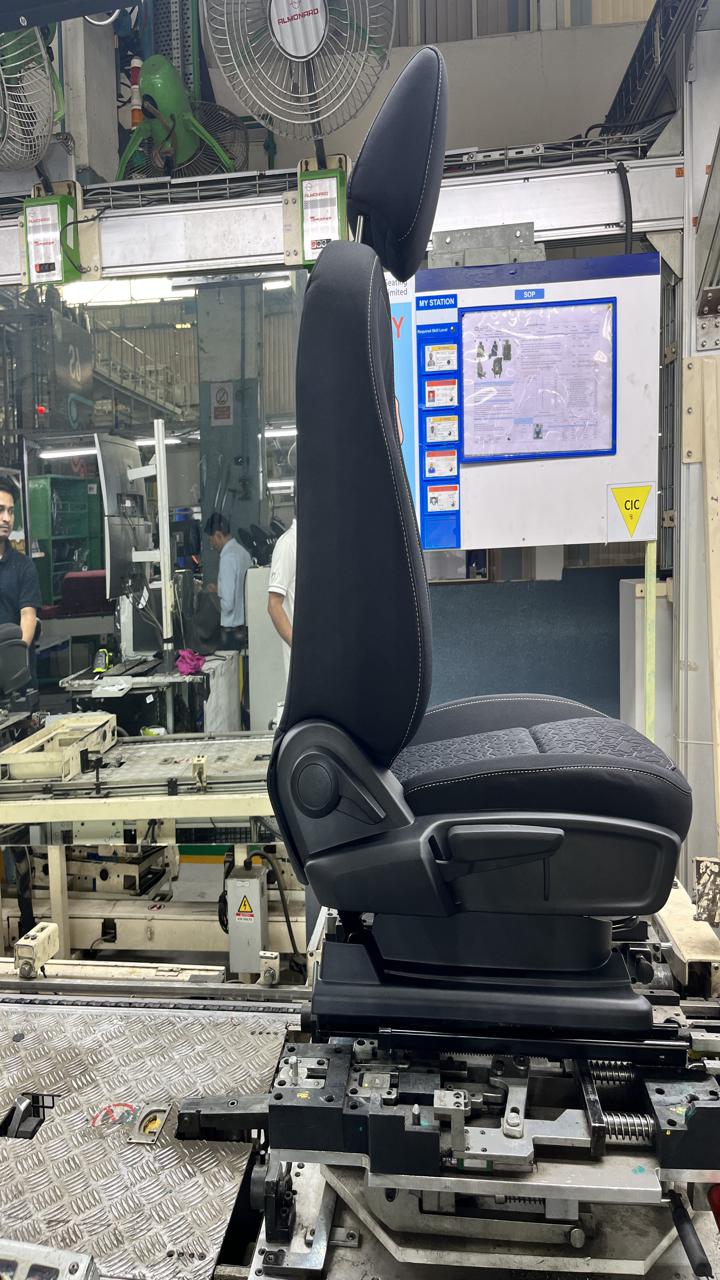
Label: Knob